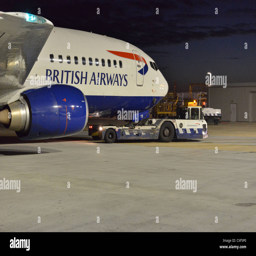
airline under tow during the night